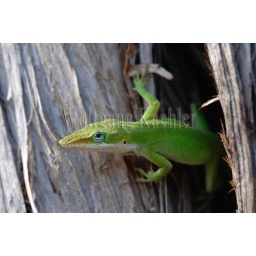
Usa, texas, hill country near hunt, green anole on tree